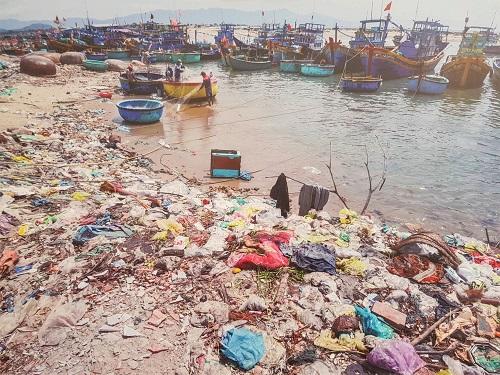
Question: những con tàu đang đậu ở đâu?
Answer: bên một bờ biển